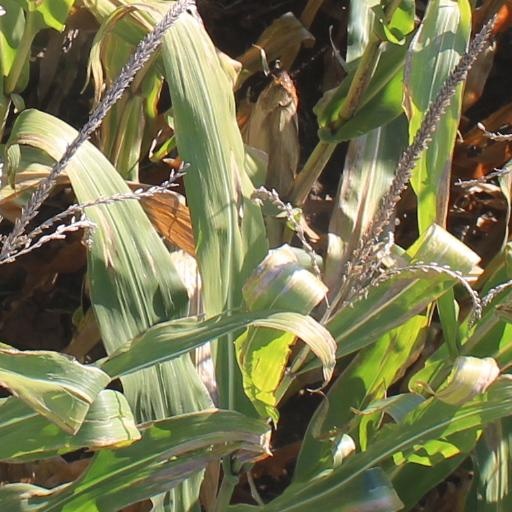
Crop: maize; corn